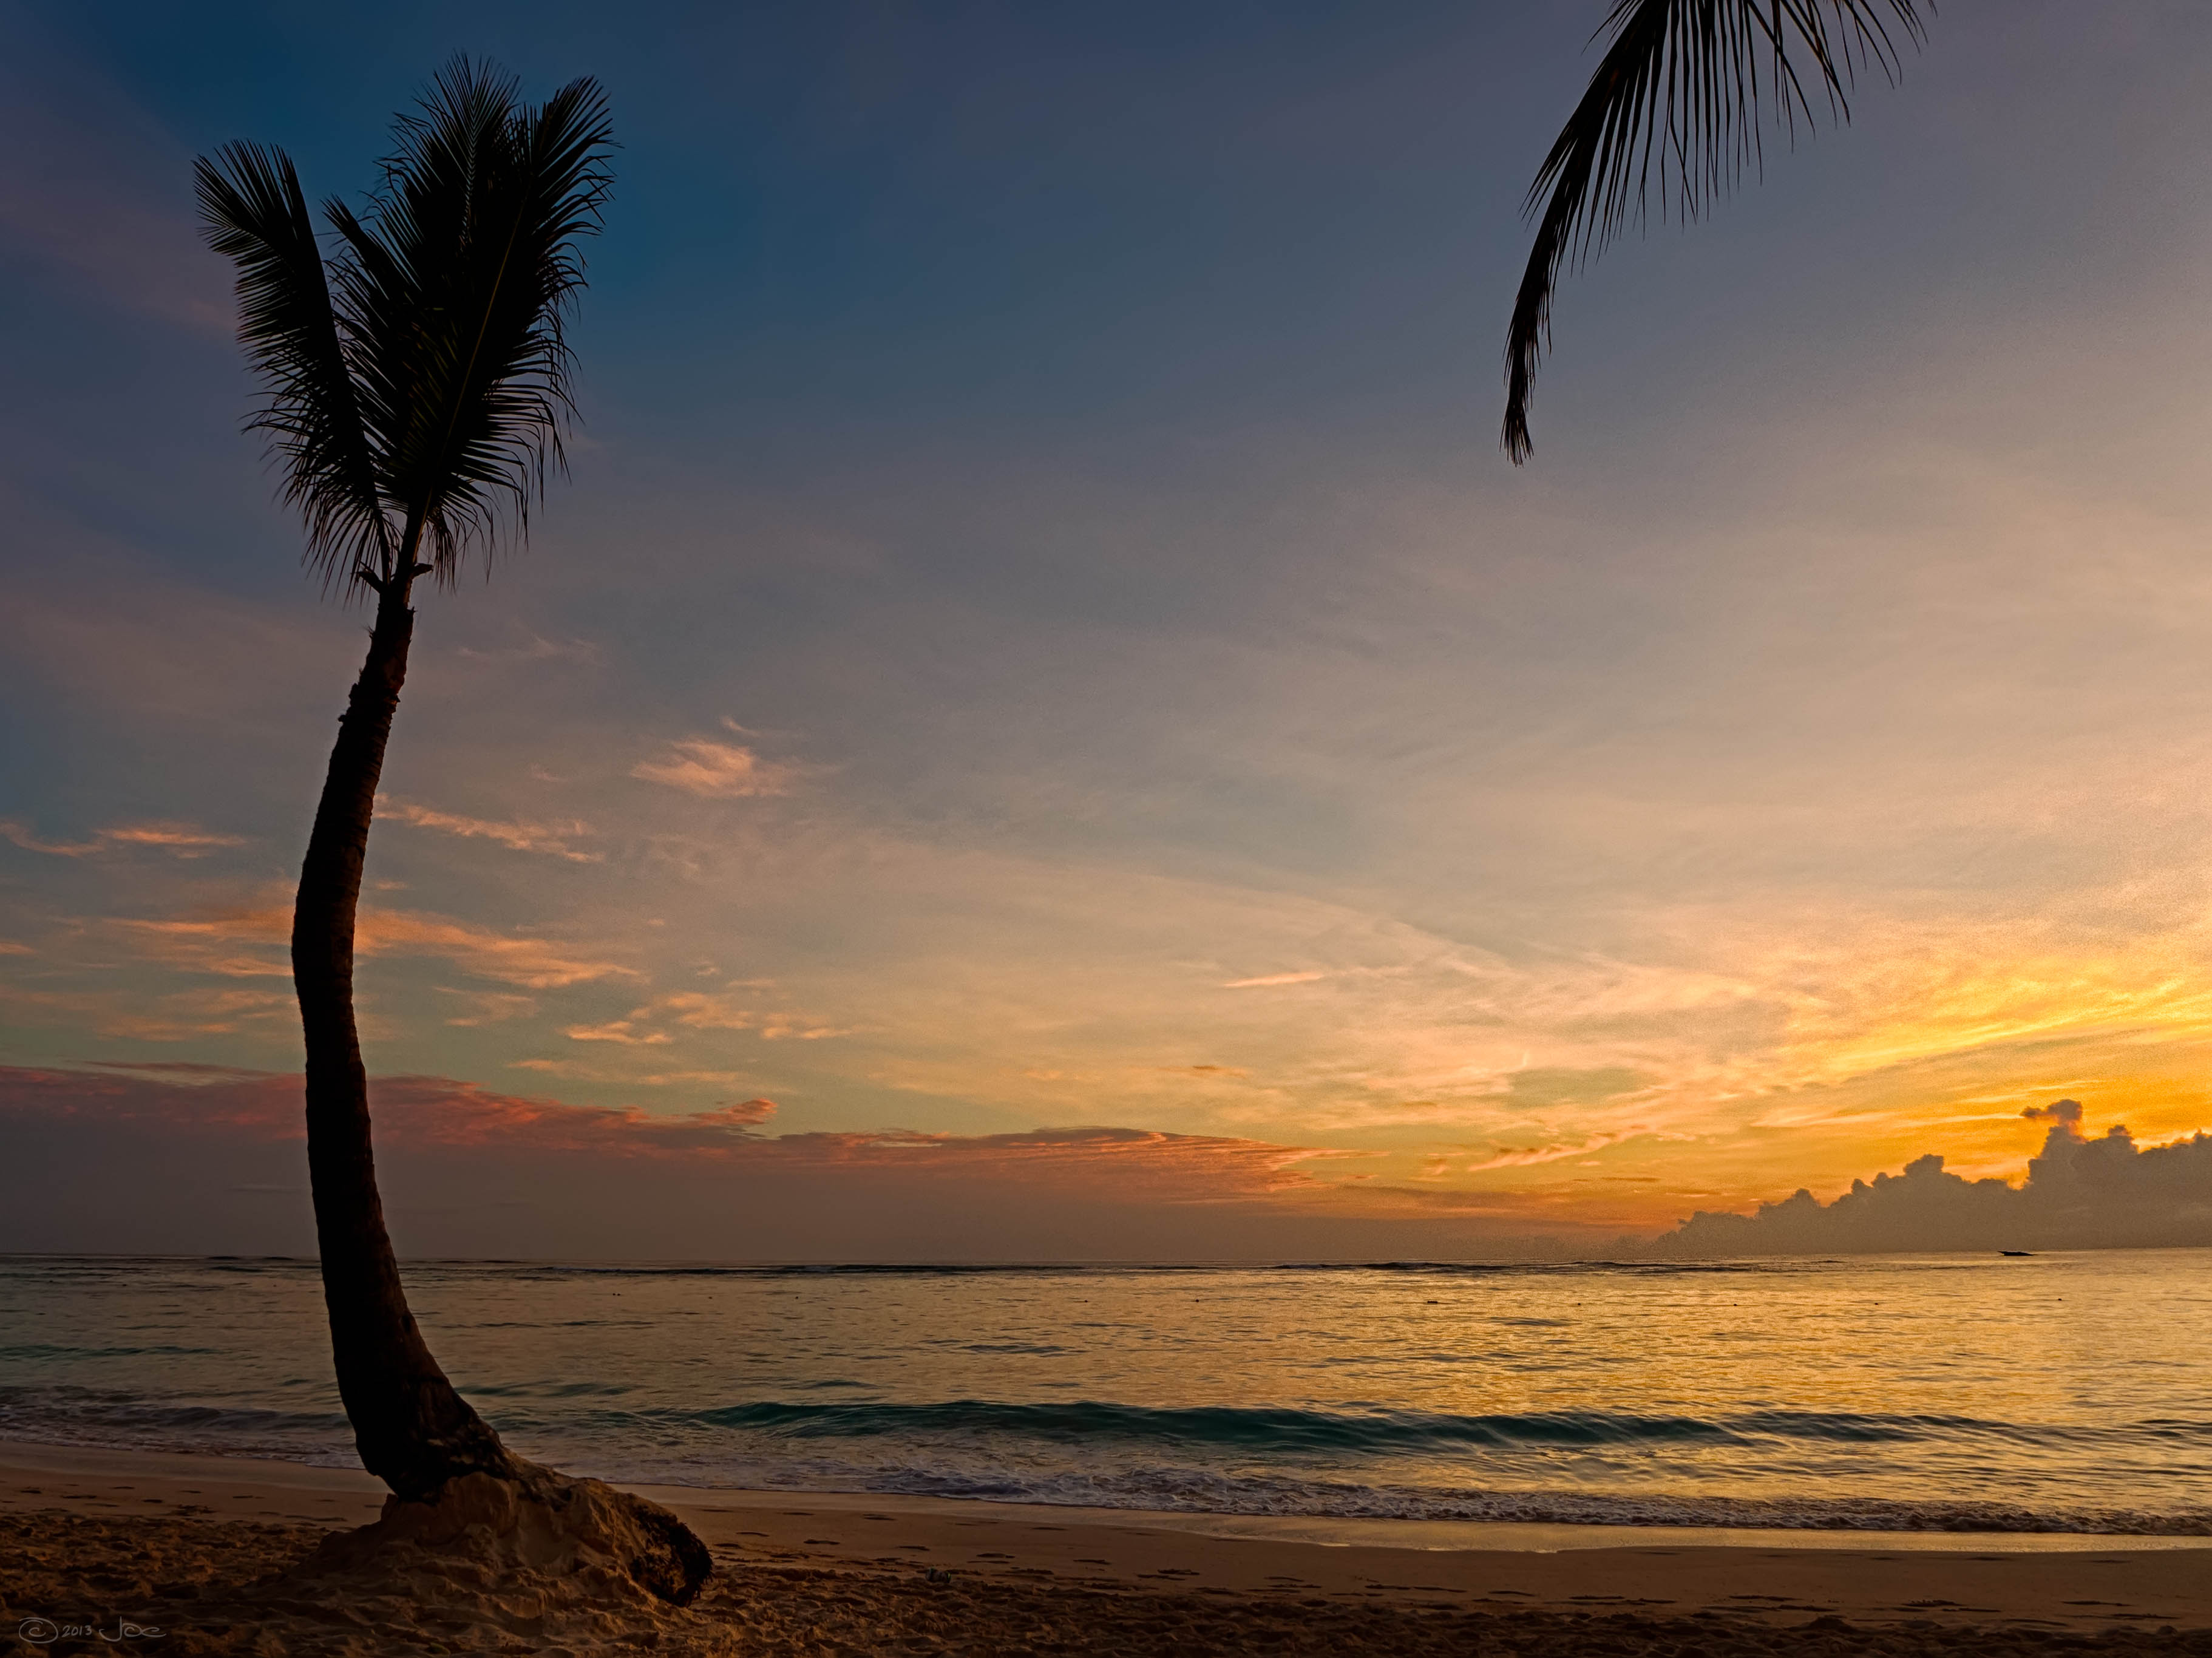
beach, sea, coast, tree, sand, ocean, horizon, silhouette, cloud, sky, sun, sunrise, sunset, sunlight, morning, shore, wave, dawn, dusk, evening, body of water, hdr, sns, lumix, panasonic, dmc, lx7, panasoniclumixdmclx7, dominican, republic, punta, cana, bavaro, arecales